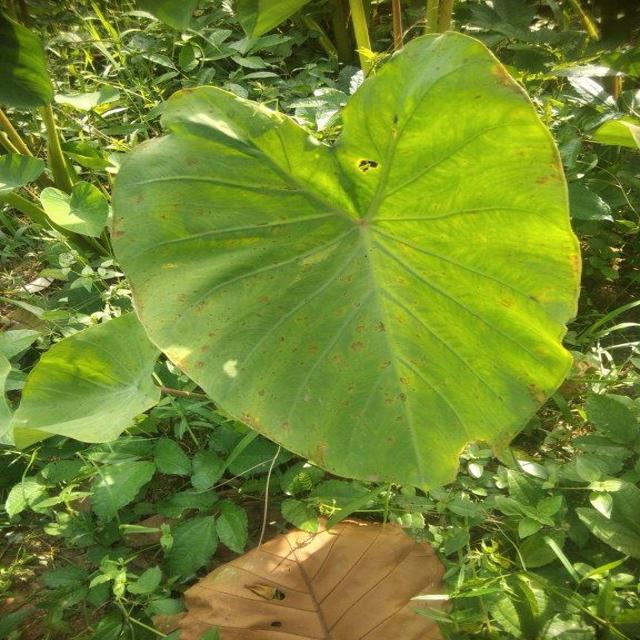
Label: Mid_Blight